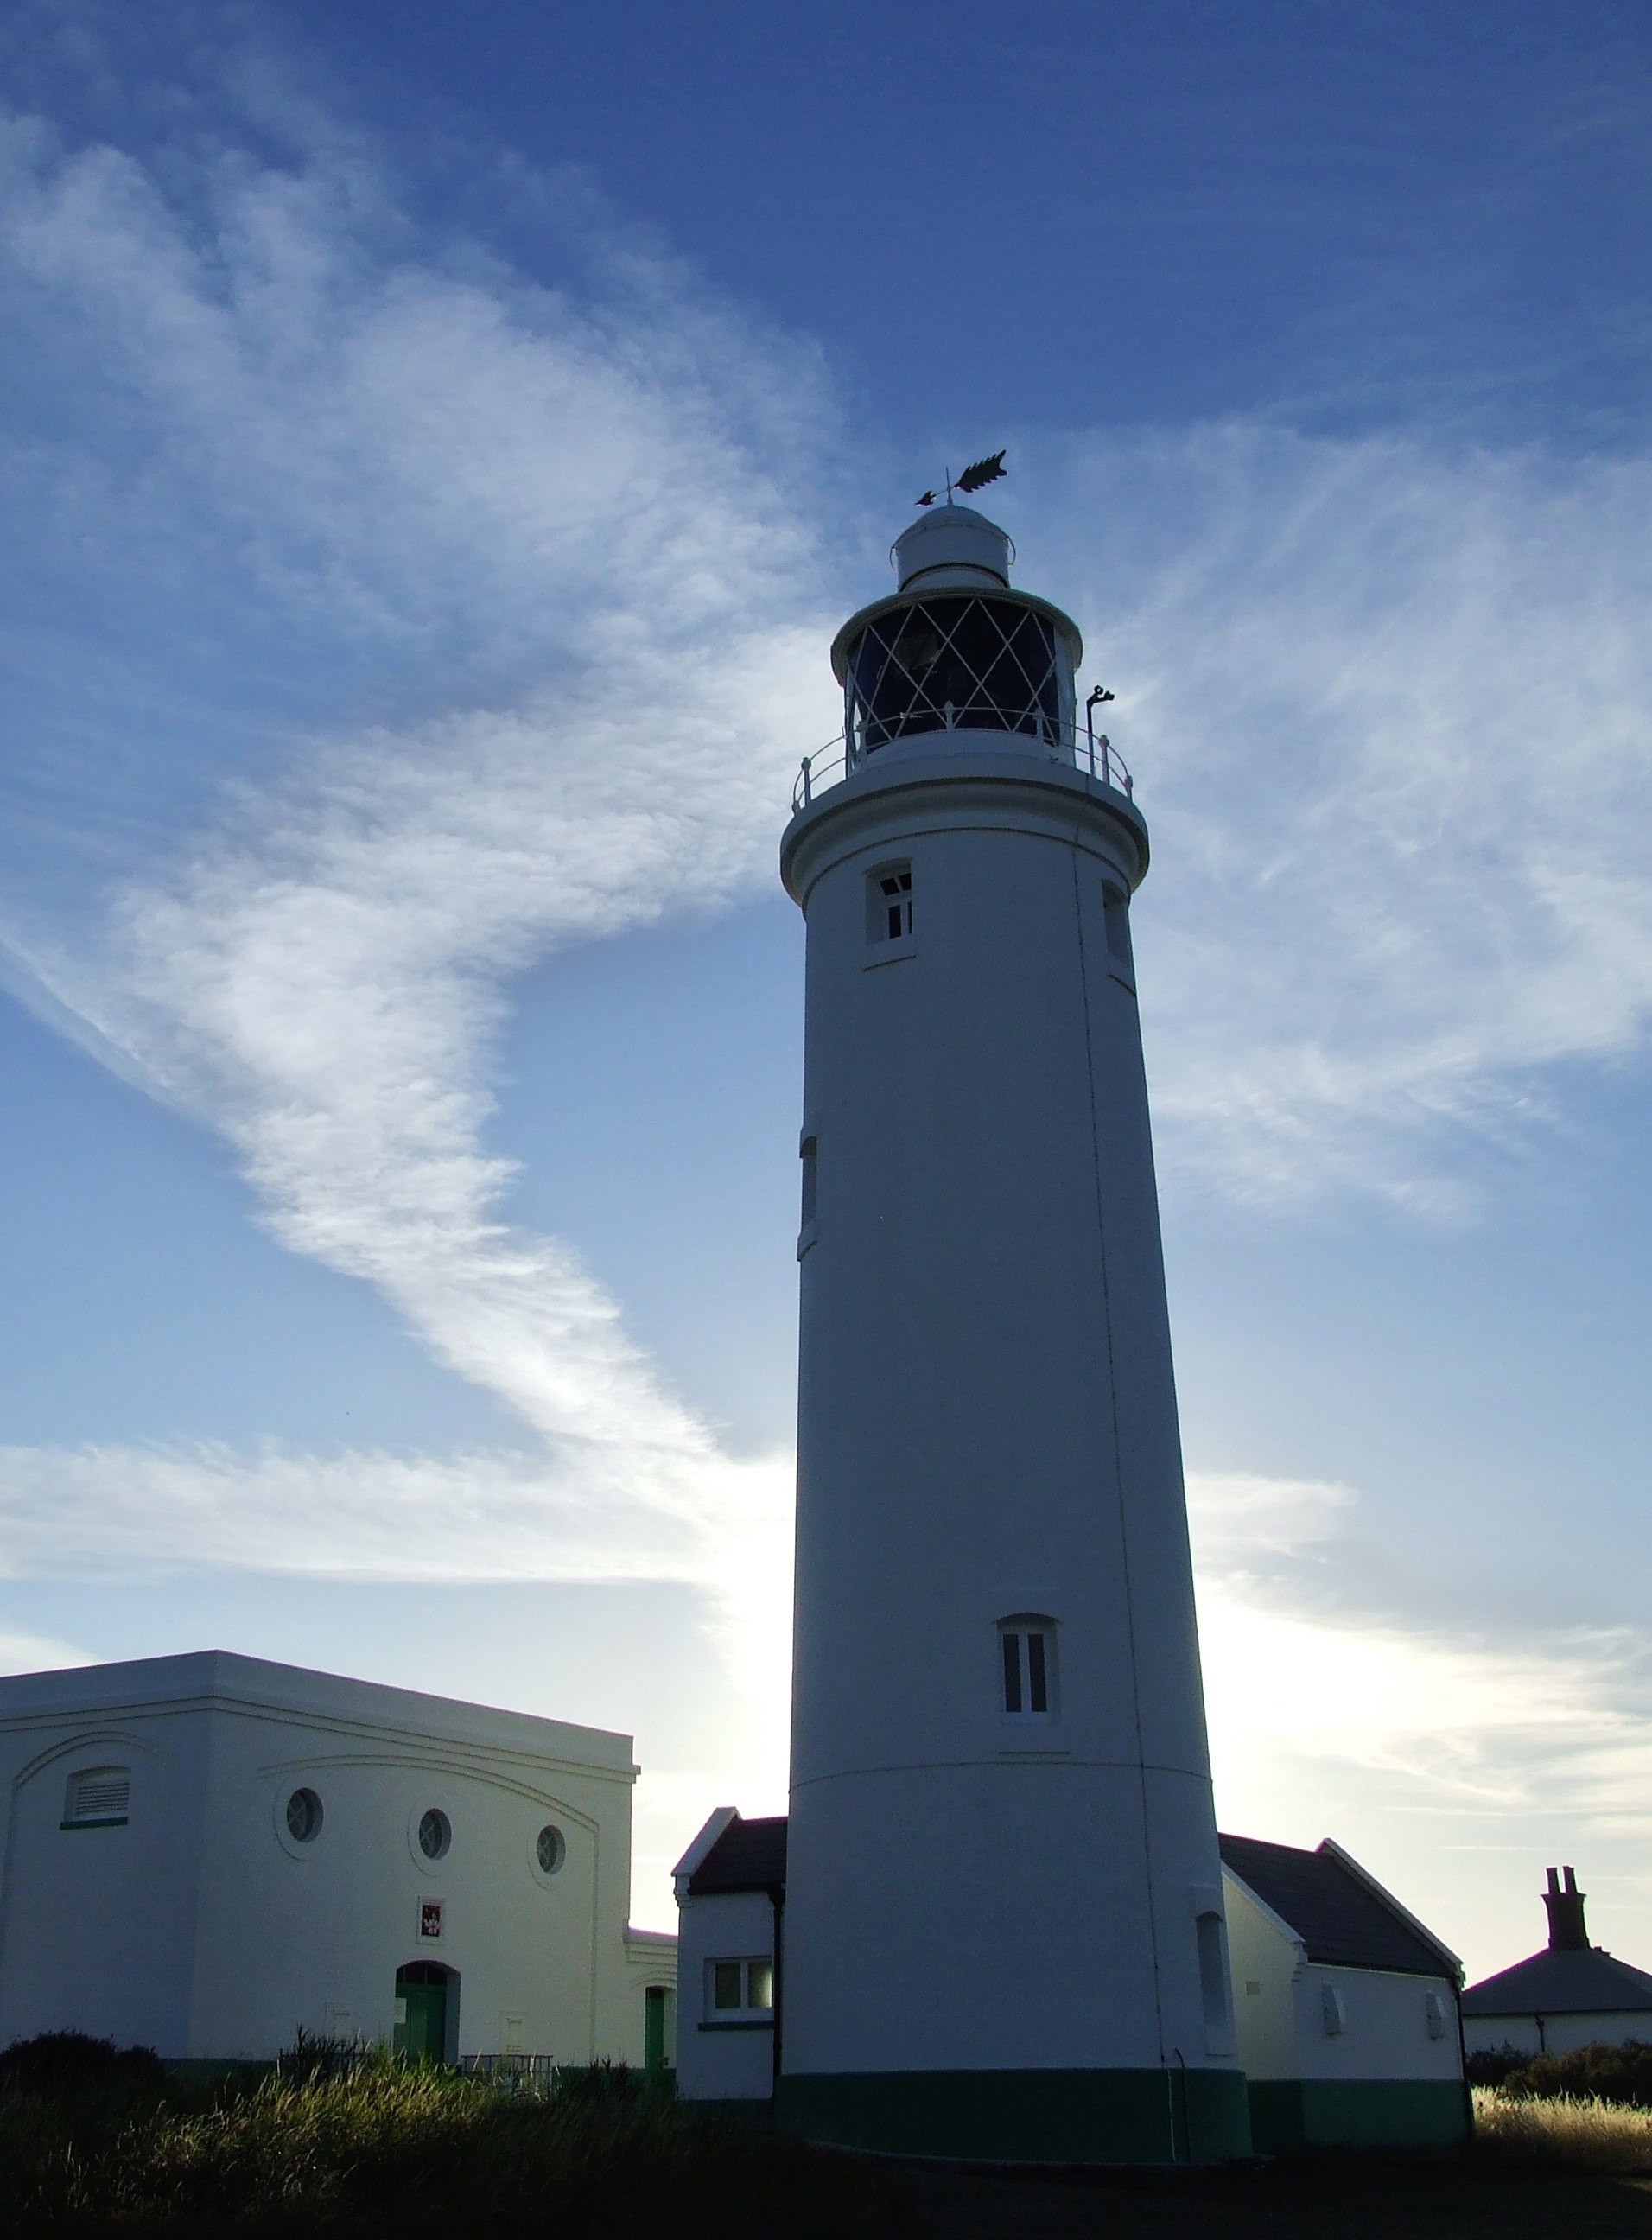
sea, coast, path, lighthouse, white, travel, heaven, tower, sunny, lines, turn, whites, control tower